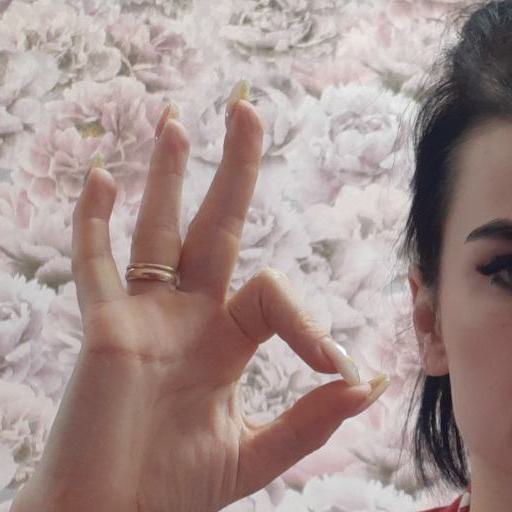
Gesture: ok